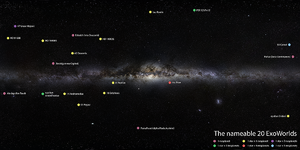
Localisation des systèmes du «
NameExoWorlds est une campagne de l'Union astronomique internationale dont le but est d'attribuer un « nom populaire » à 305 exoplanètes découvertes avant le 31 décembre 2008 et dont l'existence n'a que très peu de chance de pouvoir être mise en doute ainsi qu'à leurs étoiles hôtes, constituant au total 260 systèmes planétaires différents. Ces « noms populaires » pourront être utilisés officiellement pour désigner les objets concernés en alternative aux noms « catalogue » mais ne les remplaceront pas : les deux systèmes de nommage seront donc tous les deux officiels et auront même valeur légitime d'utilisation.